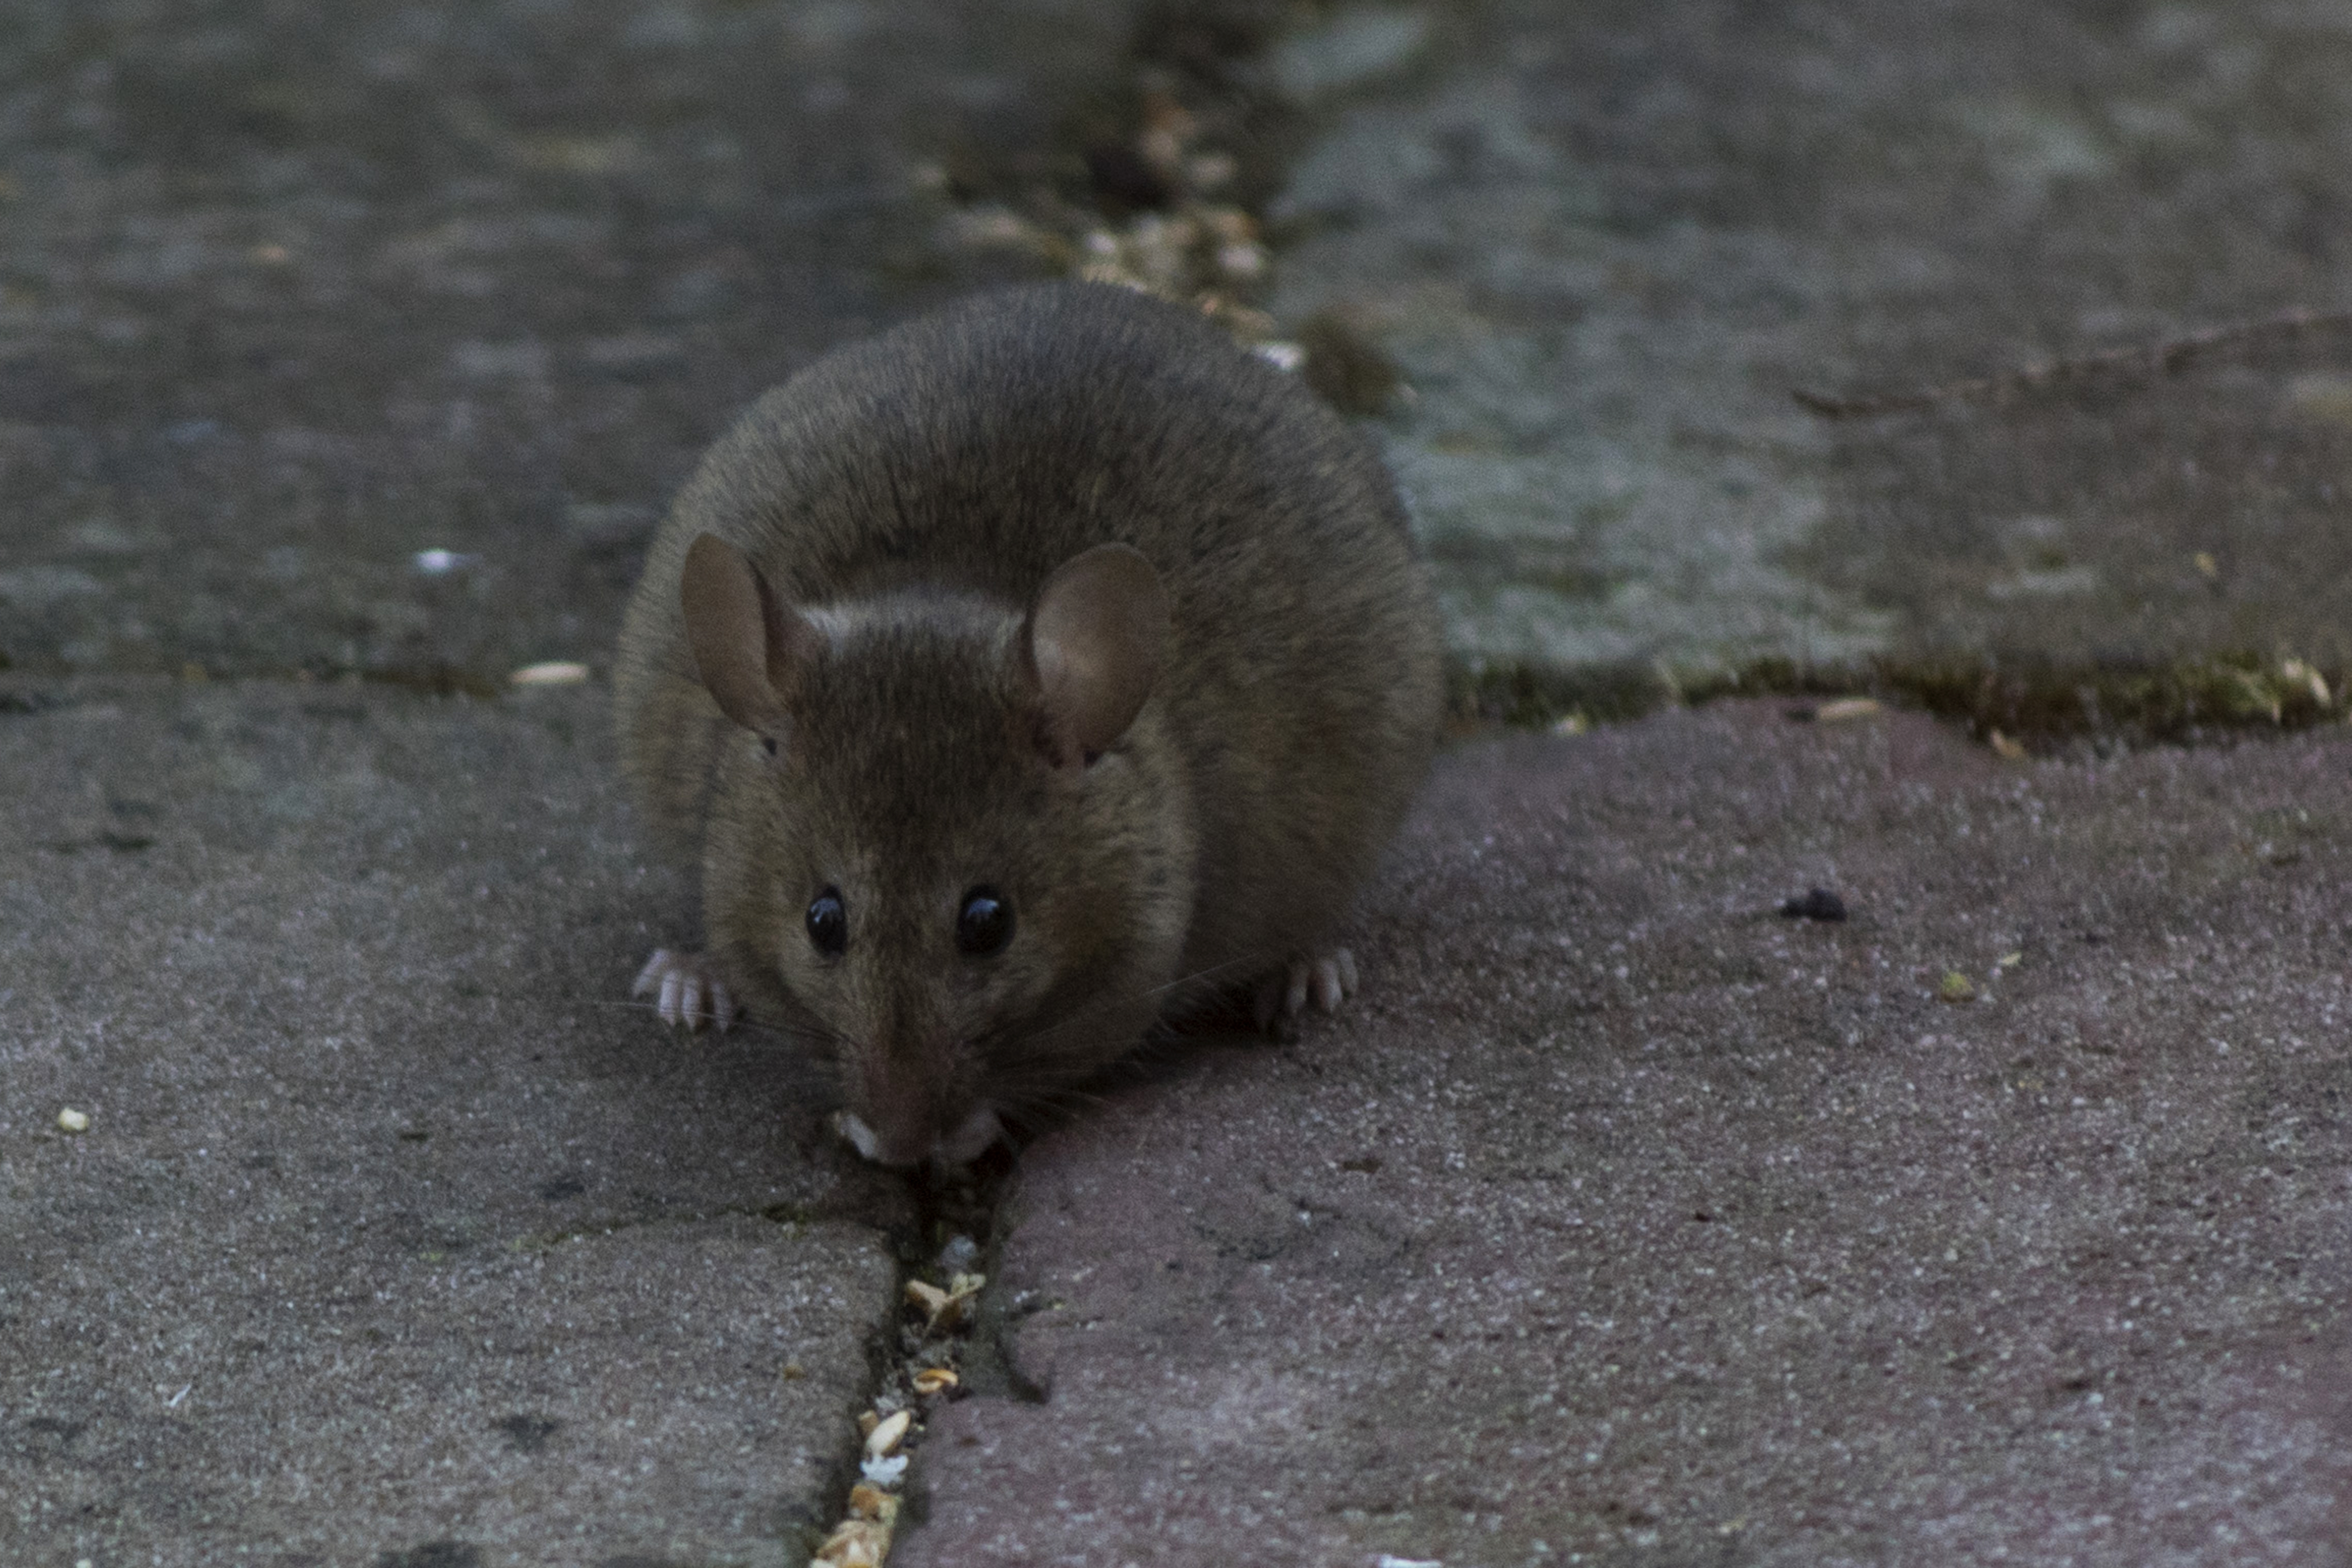
outdoor, mouse, animal, photo, wildlife, mammal, nikon, rodent, fauna, rat, eyes, whiskers, holland, nederland, netherlands, dutch, ears, outdoorphotography, picture, photograph, vertebrate, fotos, foto, pest, paulvandevelde, pdvandevelde, natuurfotografie, naturephotographer, nederlandinfotos, pvdvfotografie, pdvandeveldedordrecht, nederlandsefotografie, dutchphotogaraphy, totallydutch, fotografienederland, hollandsefotografie, fotografieholland, oren, ogen, muis, huismuis, misterjingles, mrjingels, muroidea, muridae